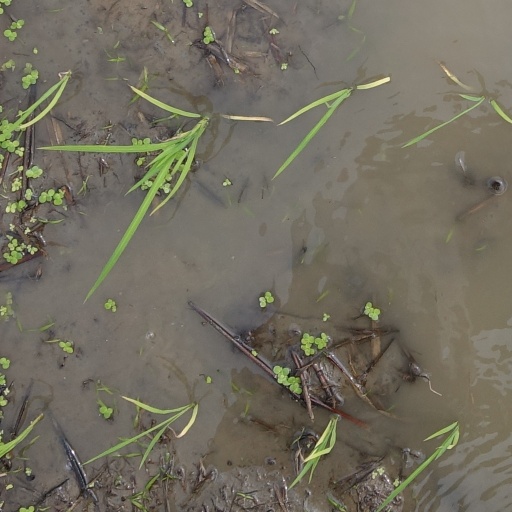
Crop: rice